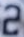
Number: 2